Goodwater, Saskatchewan

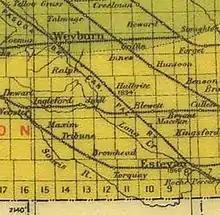
Detail from Canada Department of Mines map of Saskatchewan, reproduced circa 1914

Goodwater incorporated as a village on May 8, 1911. Goodwater's first village council was held on August 7, 1911. In 2011, Goodwater celebrated its 100-year anniversary from July 22–24 with a three-day event that included singing, two pancake breakfasts, an antique machinery show, and a performance by the BAD Boys.